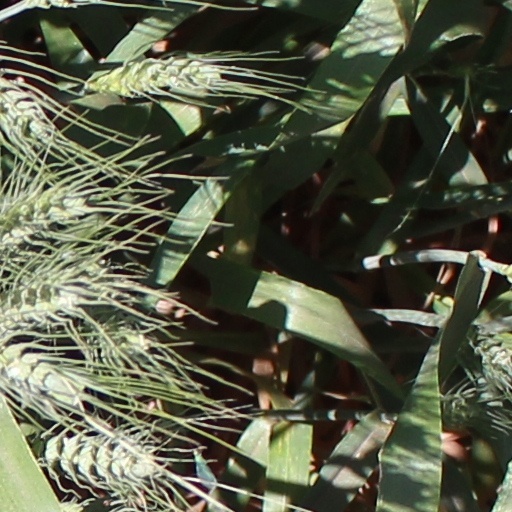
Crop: wheat